Jordan Roth

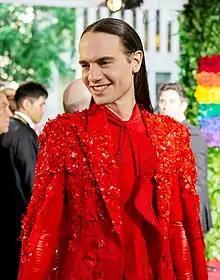
Jordan Roth in 2019

Roth is a seven-time Tony Award winner. He produced the 11-time Tony-nominated production of "Angels in America", which won Tony Awards for Best Revival of a Play, Best Actor (Andrew Garfield), and Best Featured Actor (Nathan Lane) in 2018.